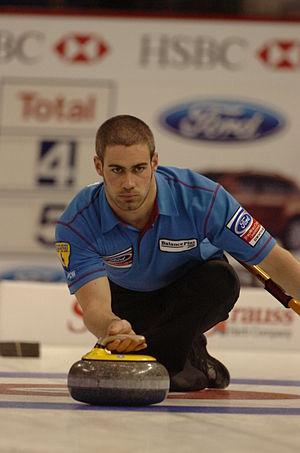
Raphael Mathieu participant aux Jeux Olympiques d'hivers de Vancouver à Edmonton.
Raphaël Mathieu dit "Raklet", né le 18 octobre 1983 à La Tronche, est un curleur français mais habitant au Canada, il représente l'équipe de France à plusieurs compétitions internationales où il tient le rôle de remplaçant c'est-à-dire qu'il peut remplacer un des compétiteurs en place. En dehors du curling, il est conducteur d'excavateurs. On le connait aussi pour occuper une place majeure dans les montages réalisés sur son équipe et en particulier dans la partie bêtisier.